Monmouth County, New Jersey

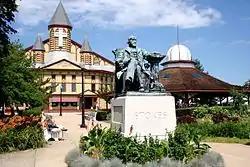
Ocean Grove Camp Meeting Association District

Rutgers University has a partnership with Brookdale which offers bachelor's degree completion programs at Brookdale's Freehold campus.